Battle of the Great Redan

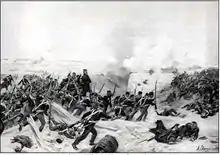
British attack the Great Redan

With the French having dug forward the allies planned to launch another attack, and the plan was set on 3 September. The attack would open with the French 2nd Corps assaulting the right sector, from the Little Redan to the Malakoff with up to 25,000 men. The British would then assault the Great Redan in the centre, and with that taken the French 1st Corps would assault the Flagstaff and Central Bastions.